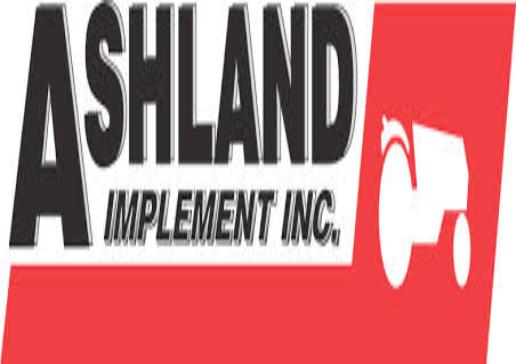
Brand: Ashland Inc
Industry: Others